St Kilda, Victoria

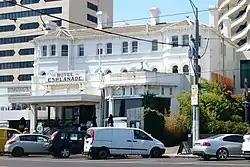
The Esplanade Hotel, a popular venue for alternative music

St Kilda is home to many major annual events. The largest of these is the St Kilda Festival. Hailed as Australia's Largest Free Music Festival the one-day event features live music, dance performances, community activities, carnival rides, street performances, market and food stalls, and a dedicated children's area. Since the first St Kilda Festival in 1980 the event has grown in scale and now attracts over half a million visitors each year. St Kilda also hosts the annual gay Pride March, which starts at Lakeside Drive and heads down Fitzroy Street to the Catani Gardens. The St Kilda Short Film Festival is Australia's longest running short film festival and has been showcasing Australian short films since 1983. The week-long event kicks off with a star-studded Opening Night at St Kilda's Palais Theatre each year. St Kilda is also home to the many venues of the Melbourne Underground Film Festival. Until 2009, St Kilda was home to the Community Cup festival which celebrates grassroots Australian rules football having attracted record attendances of up to 23,000 and raising money for local charity the Sacred Heart Mission. A similar annual celebrity cricket match known as Batting for the Battlers is played at the Peanut Farm opposite Luna Park and attracts a crowd of up to 2,000. Other local events include the St Kilda Film Festival and St Kilda Writers Festival. St Kilda even has its own, locally organised TEDx event TEDxStKilda, which is based on the TED format and ideals.